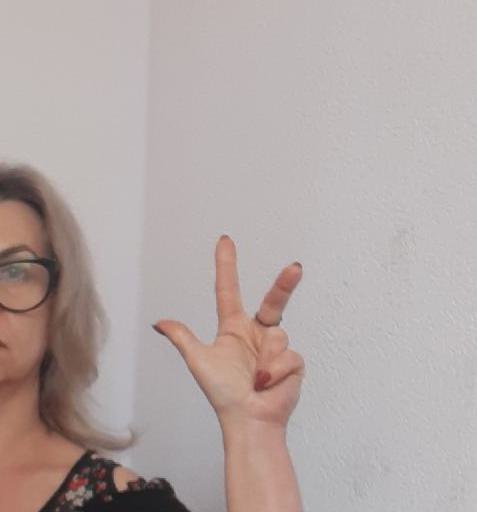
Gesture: three2